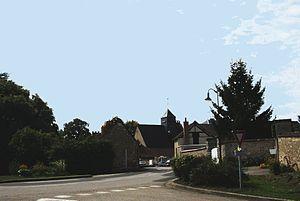
La Chapelle Réanville
La Chapelle-Réanville est une ancienne commune française située dans le département de l'Eure en région Normandie.